Kevin Harvick Incorporated

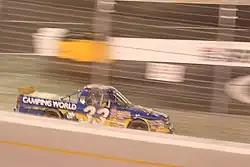
The No. 33 truck at Bristol in 2007

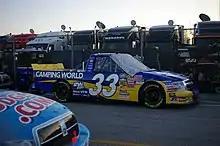
The No. 33 truck sitting on a road in the infield at Daytona in 2008

The No. 33 truck was KHI's first venture into NASCAR. It debuted as the No. 6 Twizzler/PayDay/Sonic Drive-In Chevrolet Silverado in a partnership between the Harvicks and Rick Carelli in 2001. Harvick started fourth and finished second at Richmond International Raceway. Carelli drove the team's next race at the 2002 Florida Dodge Dealers 250 and finished fifth. Harvick competed in five races and picked up his first career Truck win at Phoenix International Raceway. In 2003, Harvick ran an additional six races and won once again at Phoenix. Other drivers drove for the team that year were Ed Berrier, Brandon Miller, and Randy LaJoie. Miller had the best finish of eighth at Mesa Marin Raceway.